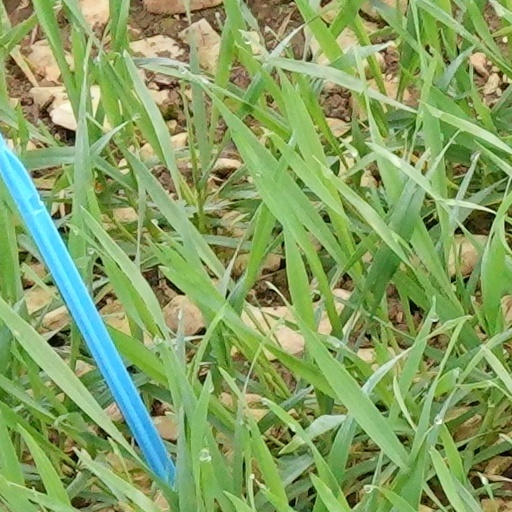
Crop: wheat